Jereed

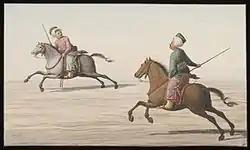
Ottoman horsemen exercising in jereed,

Horses have been essential and even sacred animals for Turks living as nomadic tribes in the Central Asian steppes. Turks were born, grew up, lived, fought and died on horseback. So became jereed the most important sporting and ceremonial game of Turkish people. The term itself is an Arabic word (جريد) that refers to a javelin or stick made from stripped palm fronds.